Zoe Porphyrogenita

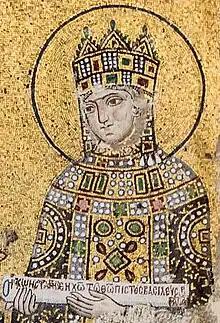
Contemporary mosaic of Zoe presenting a scroll to Jesus Christ, at Hagia Sophia: a caption (not shown) reads, "Zoe, the very pious Augusta"

Zoe Porphyrogenita (also spelled Zoë; , "life"; 978 – 1050) was a member of the Macedonian dynasty who briefly reigned as Byzantine empress in 1042, alongside her sister Theodora. Before that she was enthroned as empress consort or empress mother to a series of co-rulers, two of whom were married to her.